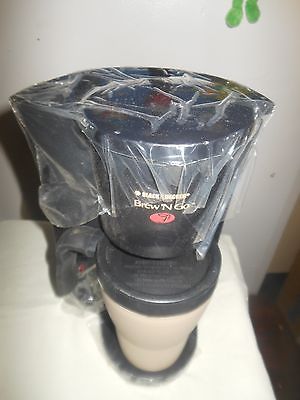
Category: coffee maker